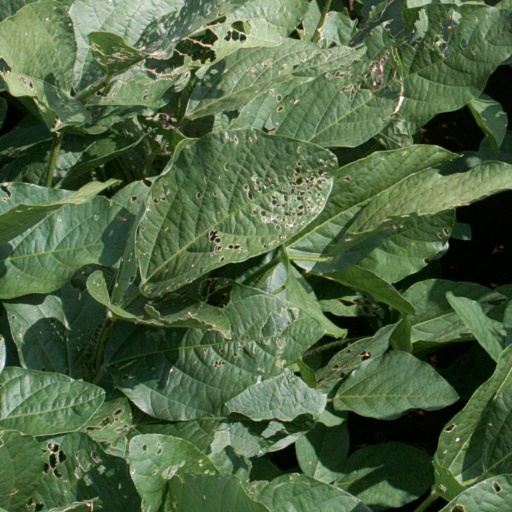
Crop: soybean